2017 Summer Deaflympics

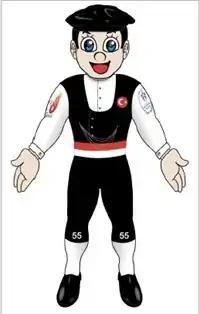
Cakir, the games' official mascot.

The logo of the games is a combination of the elements of The Olympic Games, the Olympic flame, deaf communication, Samsun Pheasant Bird, Turkish Tulip, Peace and Friendship.